Timeline of volcanism on Earth

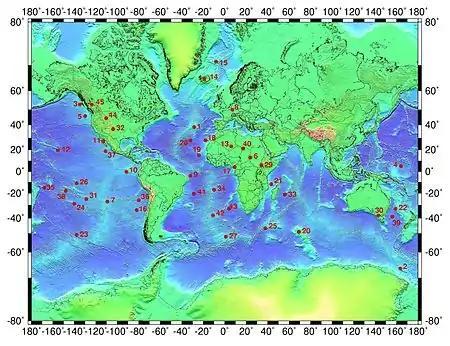
Distribution of selected hotspots. The numbers in the figure are related to the listed hotspots on Hotspot (geology).

The global dimming through volcanism (ash aerosol and sulfur dioxide) is quite independent of the eruption VEI. When sulfur dioxide (boiling point at standard state: -10 °C) reacts with water vapor, it creates sulfate ions (the precursors to sulfuric acid), which are very reflective; ash aerosol on the other hand absorbs ultraviolet. Global cooling through volcanism is the sum of the influence of the global dimming and the influence of the high albedo of the deposited ash layer. The lower snow line and its higher albedo might prolong this cooling period. Bipolar comparison showed six sulfate events: Tambora (1815), Cosigüina (1835), Krakatoa (1883), Agung (1963), and El Chichón (1982), and the 1808 mystery eruption. And the atmospheric transmission of direct solar radiation data from the Mauna Loa Observatory (MLO), Hawaii (19°32'N) detected only five eruptions: